Lamb Hotel, Nantwich

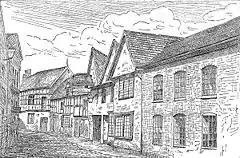
Lamb Hotel before 1861

On 17 July 1554, William Chatterton was granted a licence by Mary I to keep a tavern in his house, Lamb Mansion, and "to sell there wines by retail as freely as he might have done before the Act of 7 Edward VI and grant that no person shall retail wines in the said town". Formerly in the service of Edward VI, Chatterton was groom-in-ordinary to Mary I. The Hospital Street address for the Lamb was stated in a document of 1575.